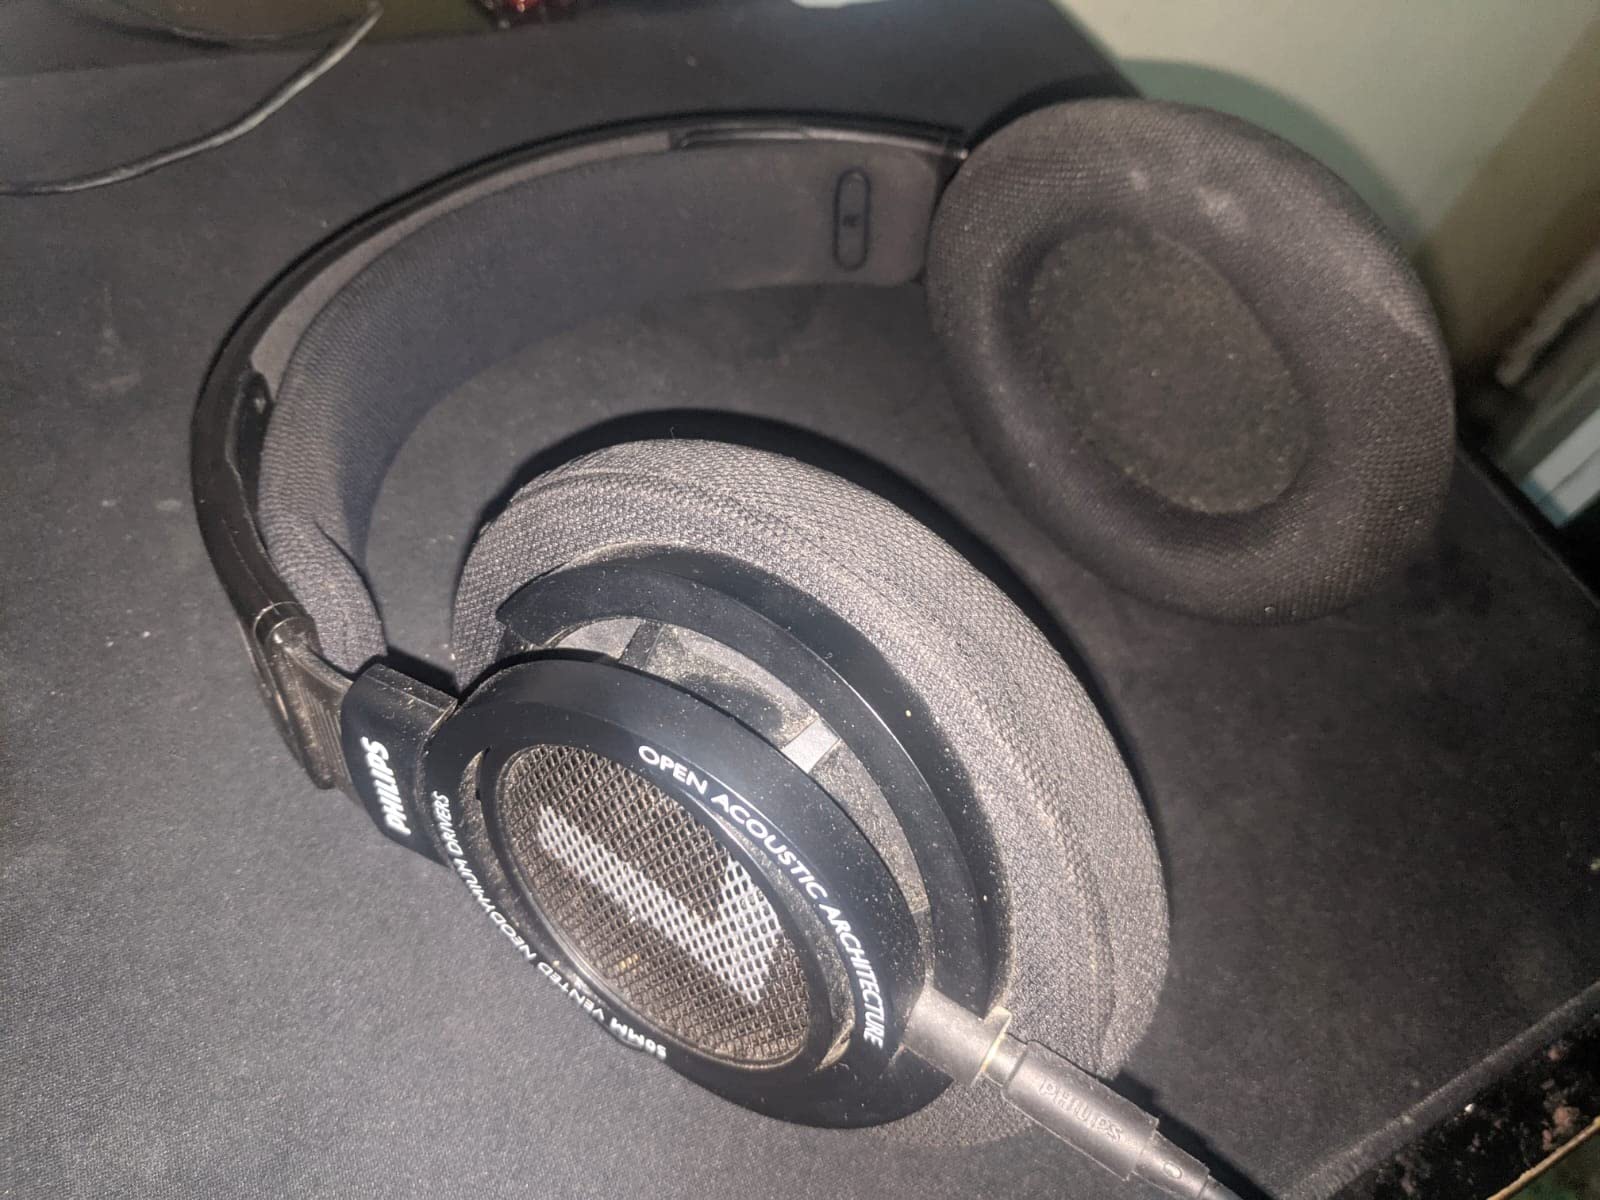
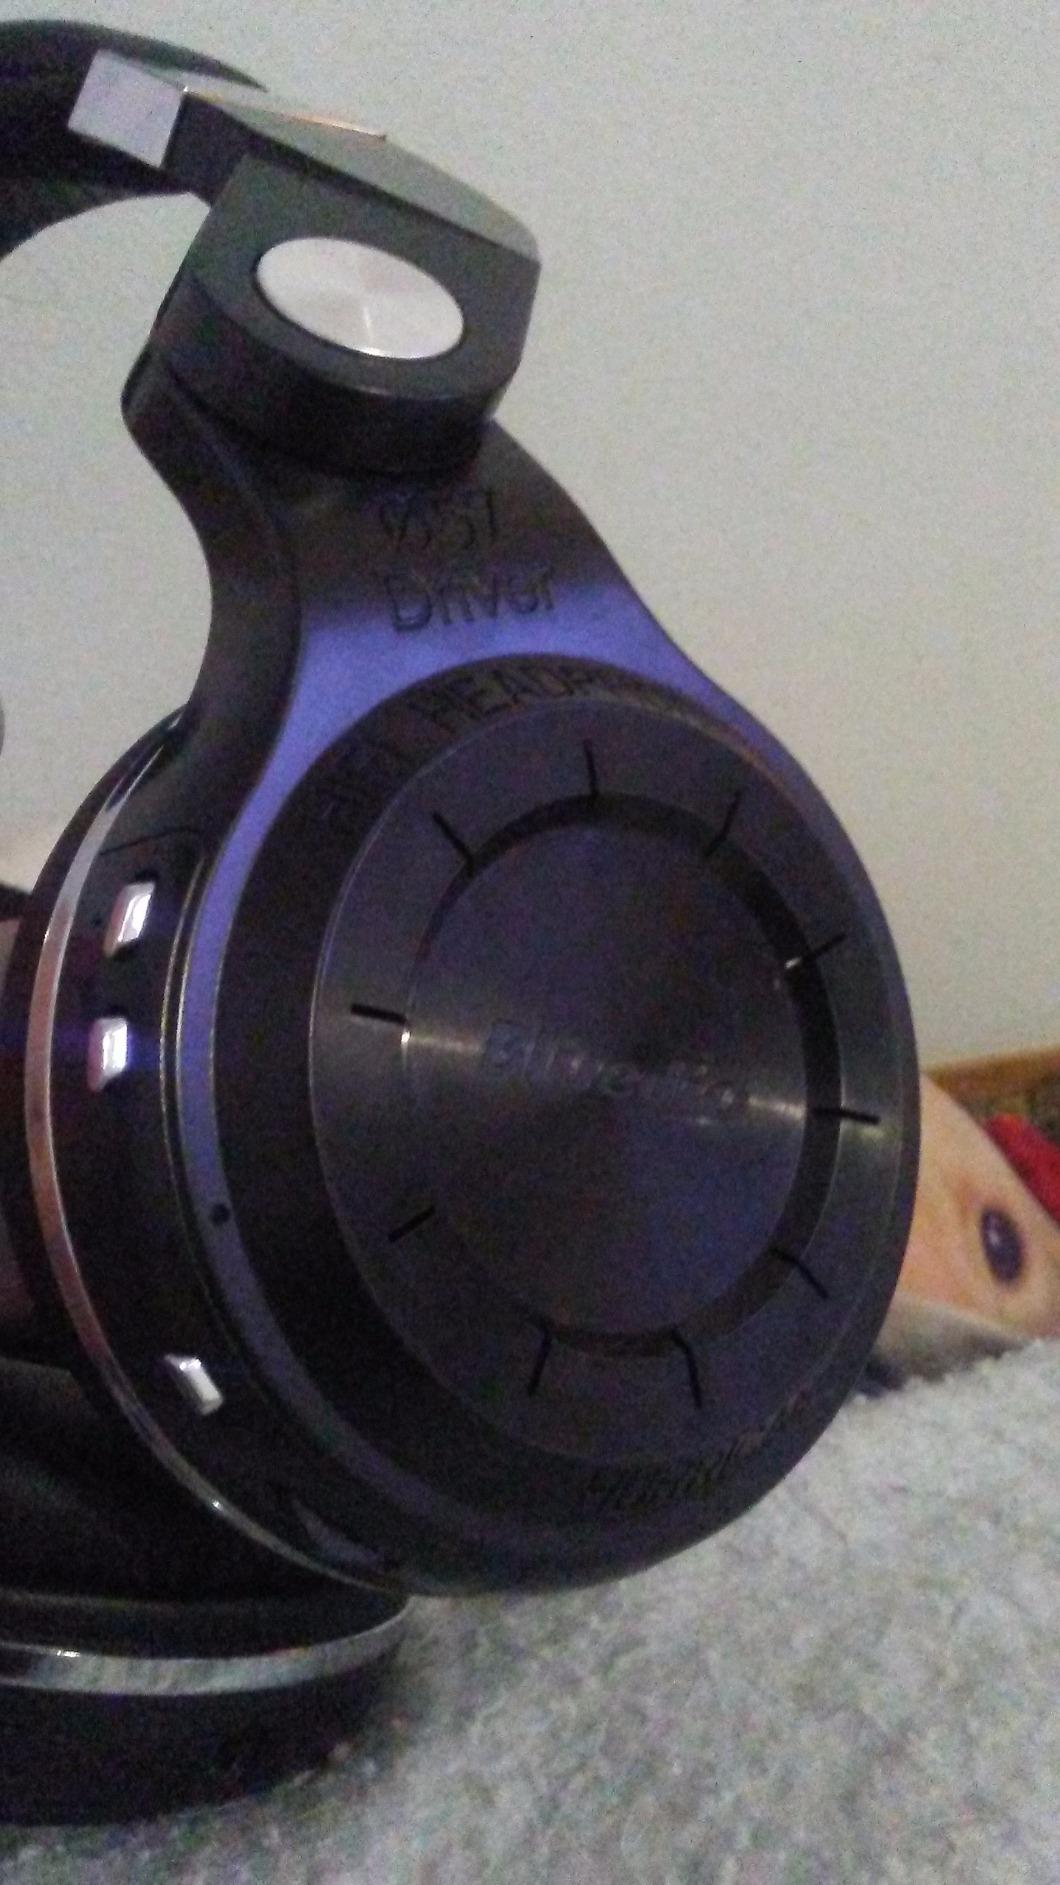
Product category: headphones
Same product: no